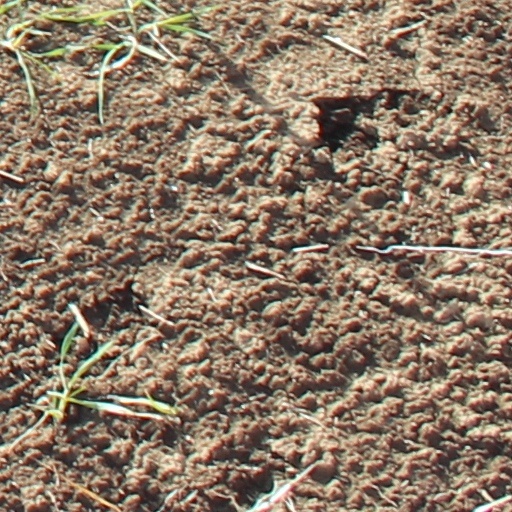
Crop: wheat